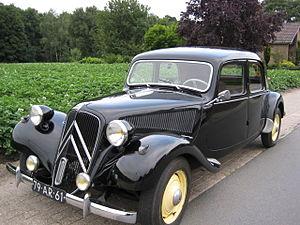
Cette liste présente les véhicules automobiles protégés au titre des monuments historiques en France.